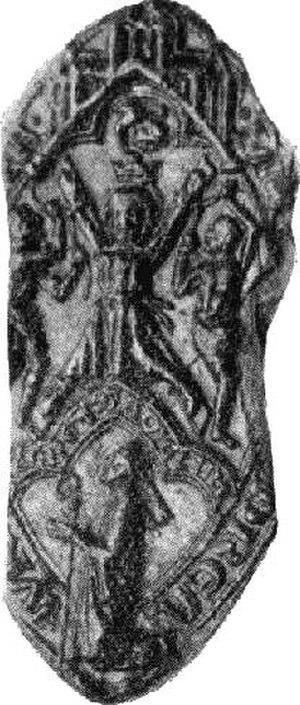
Gamelin était évêque de Saint Andrews au XIIIᵉ siècle et fut régent pendant la minorité du roi Alexandre III d'Écosse de 1251 à 1255 et Lord Chancelier d'Écosse.